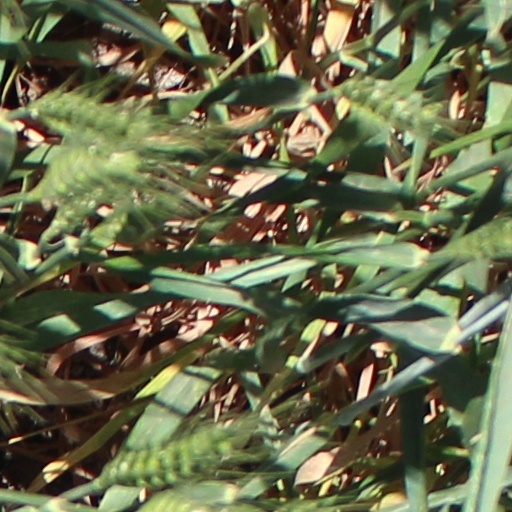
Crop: wheat